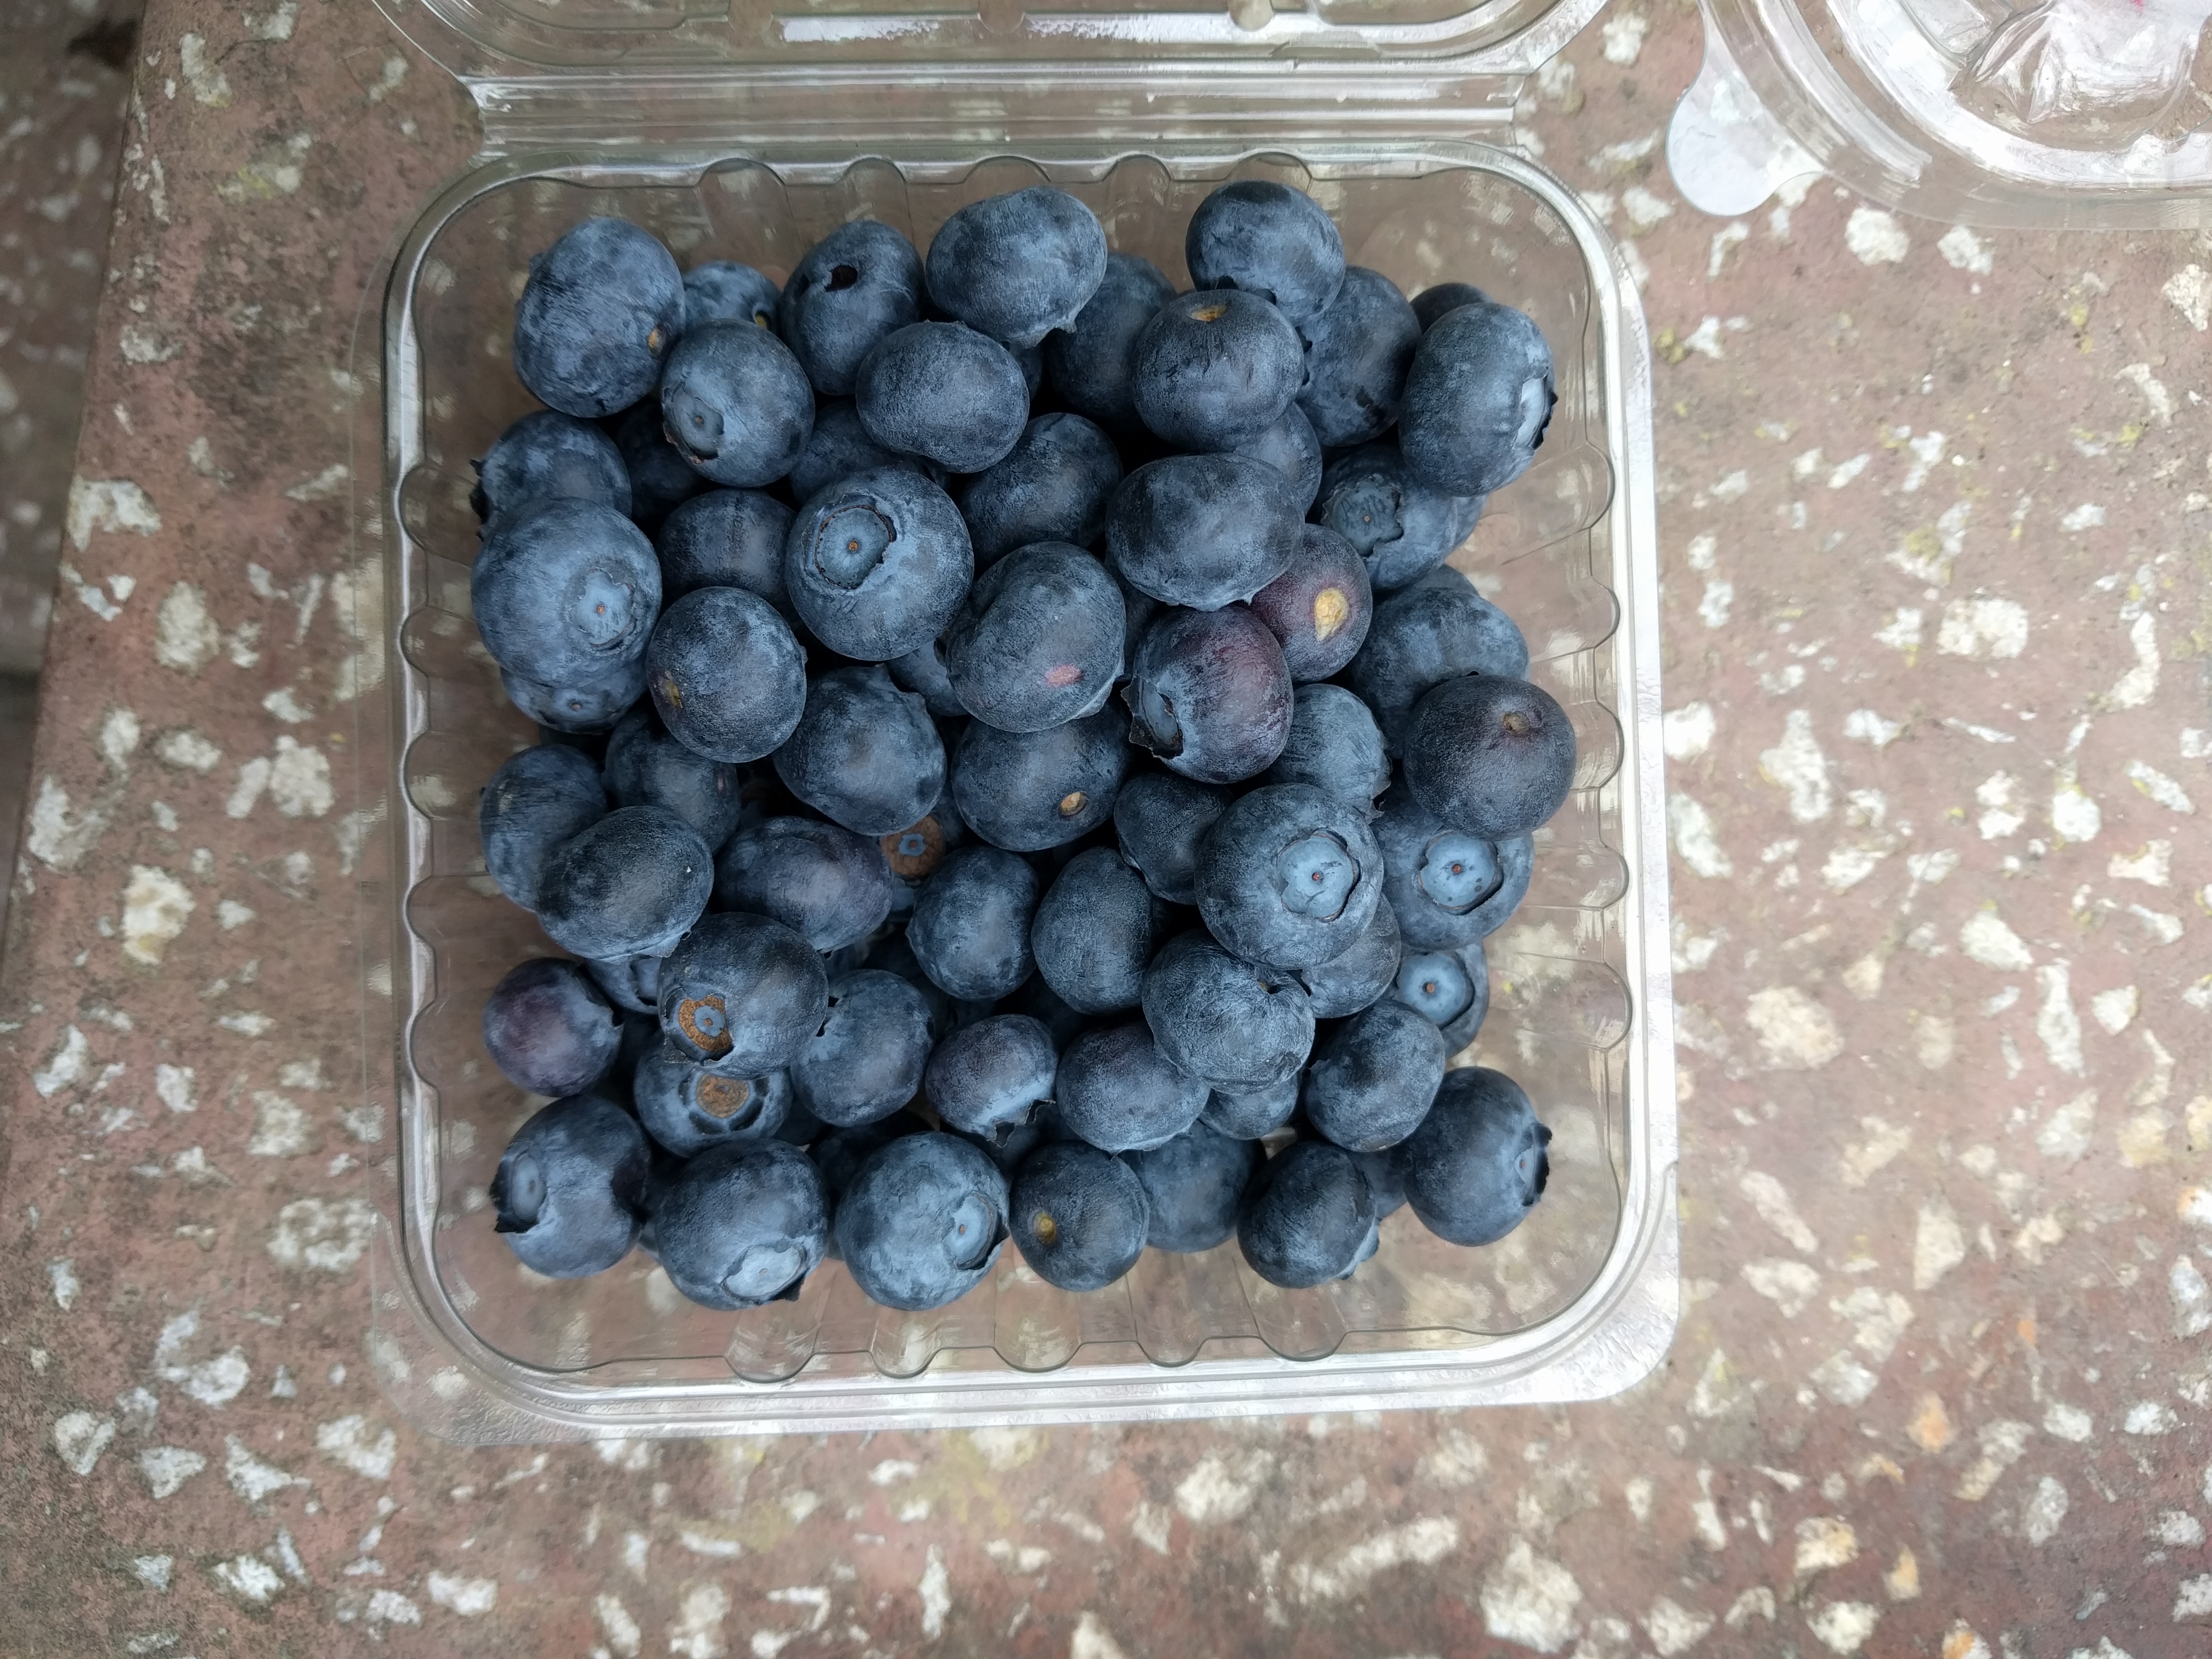
Label: generalcompost